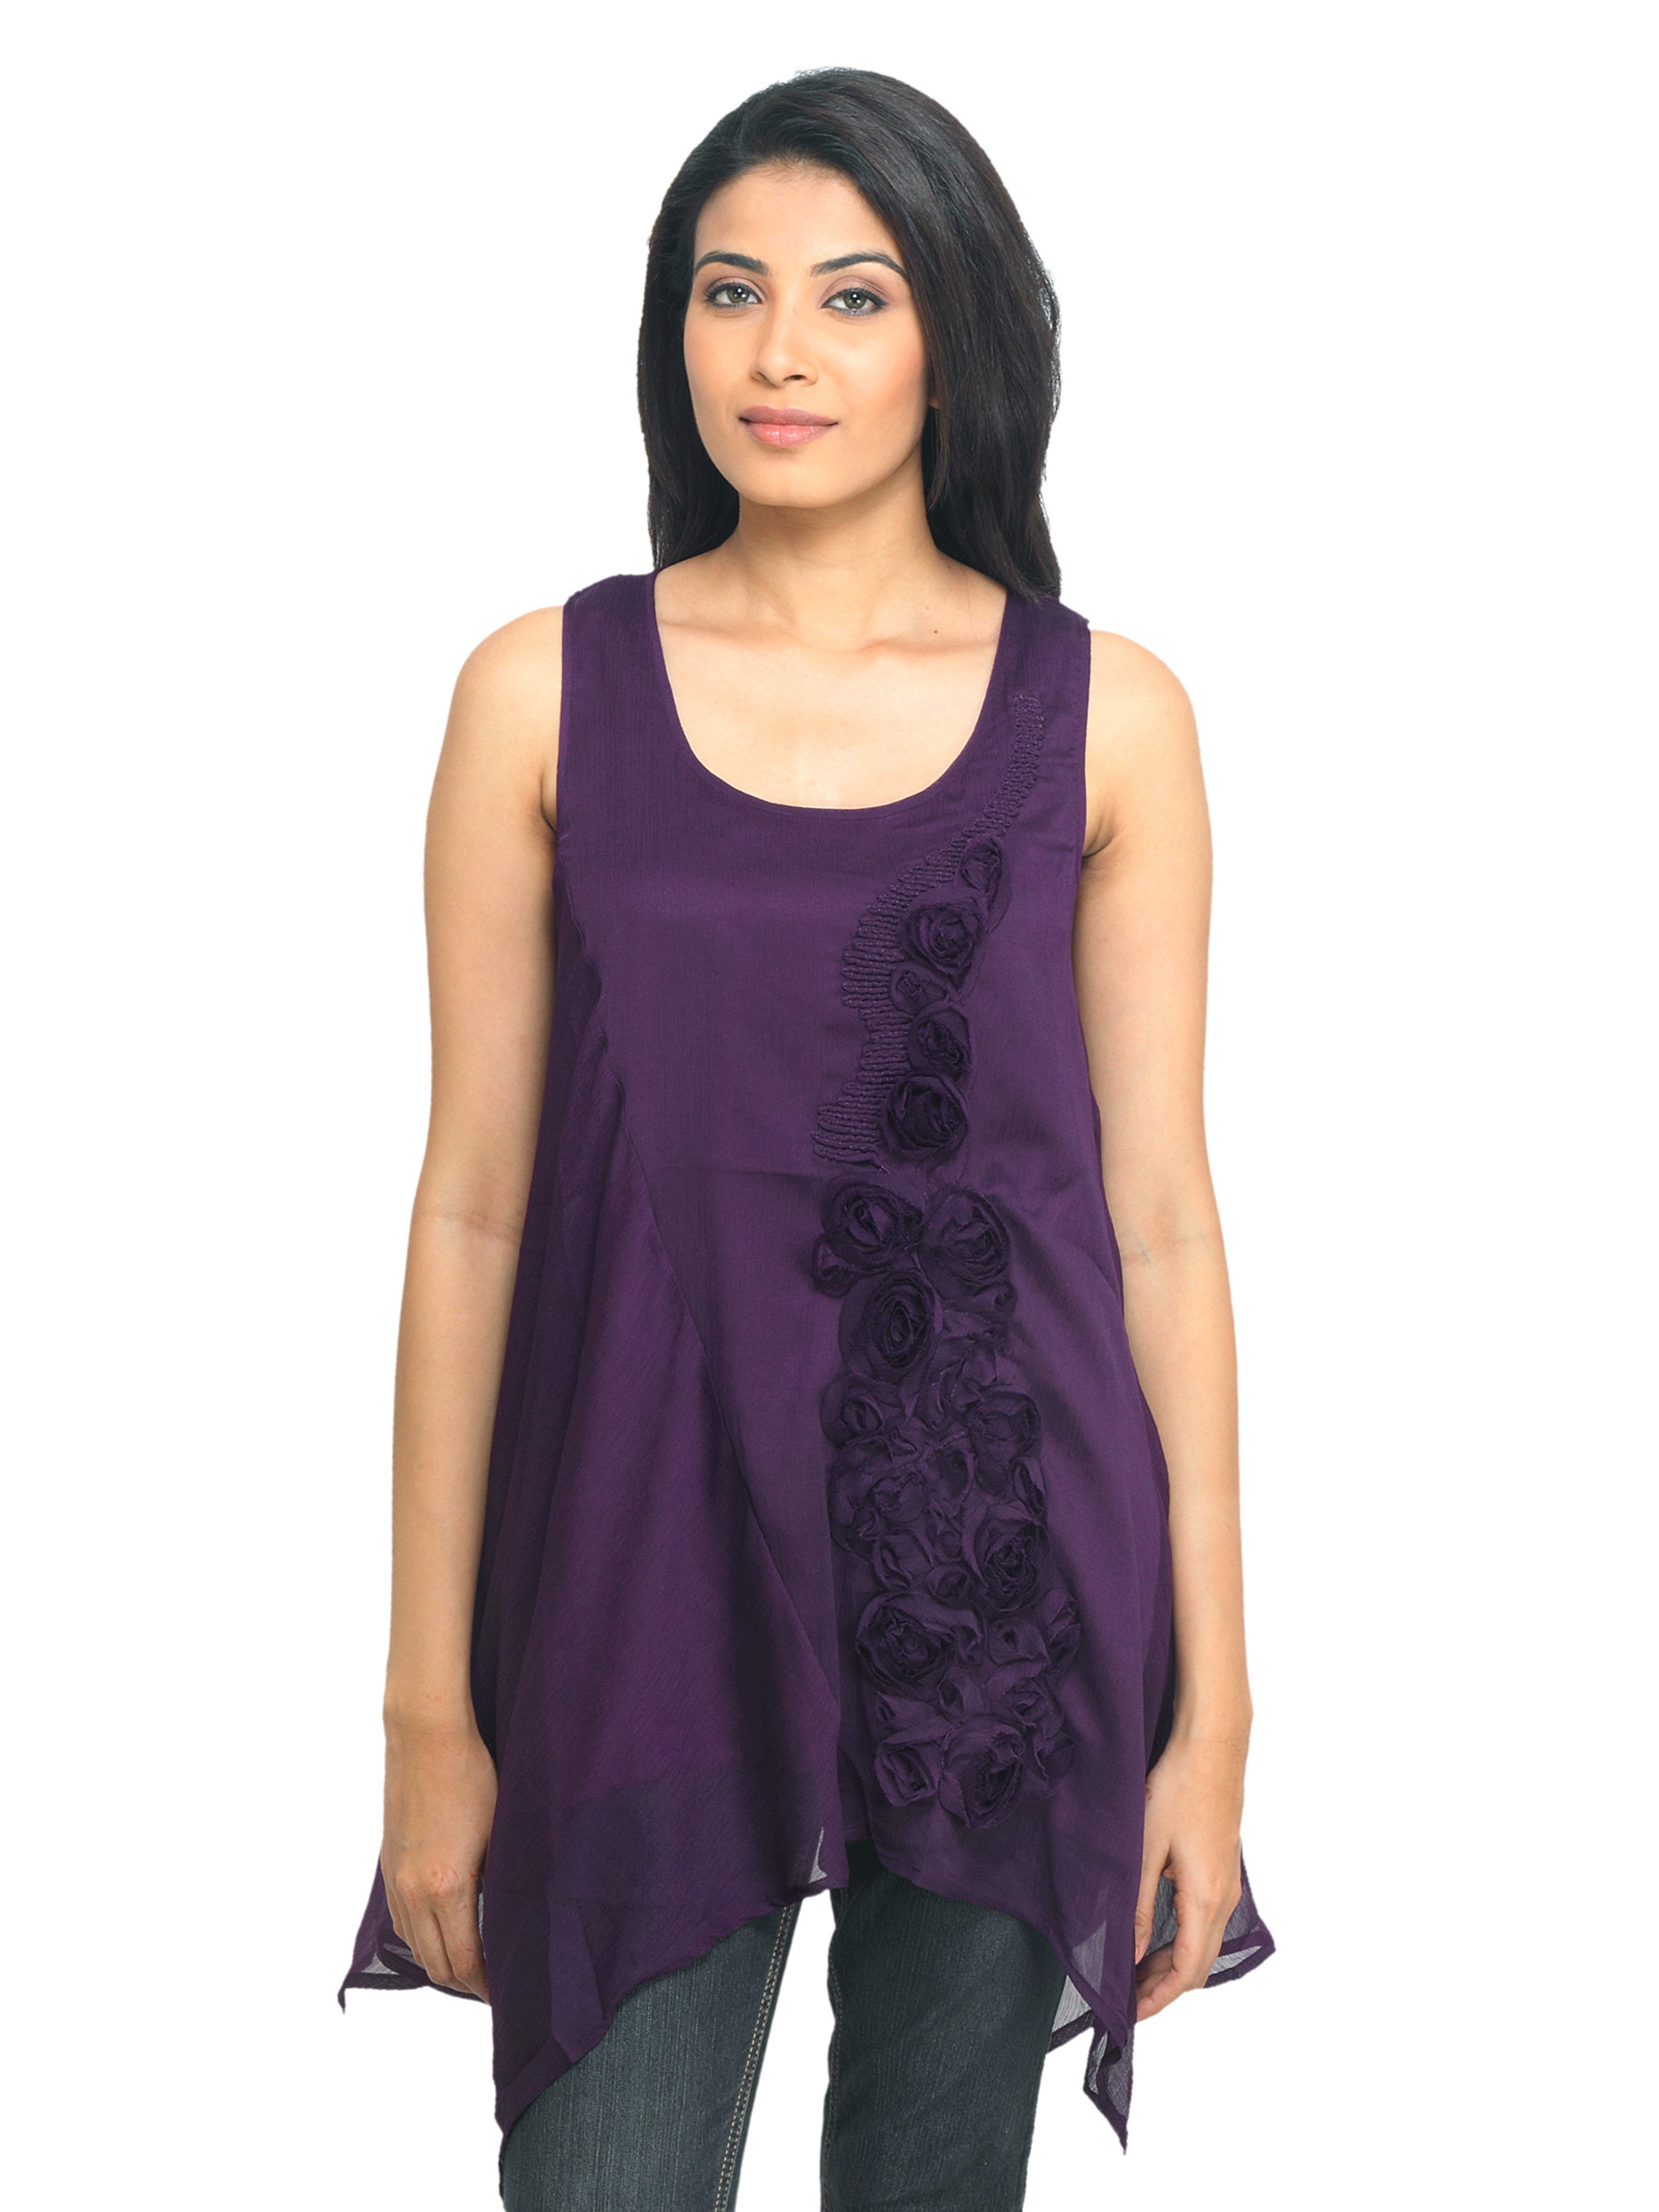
Scullers For Her Women Purple Top
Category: Apparel / Topwear / Tops
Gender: Women
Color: Purple
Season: Summer 2012
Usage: Casual